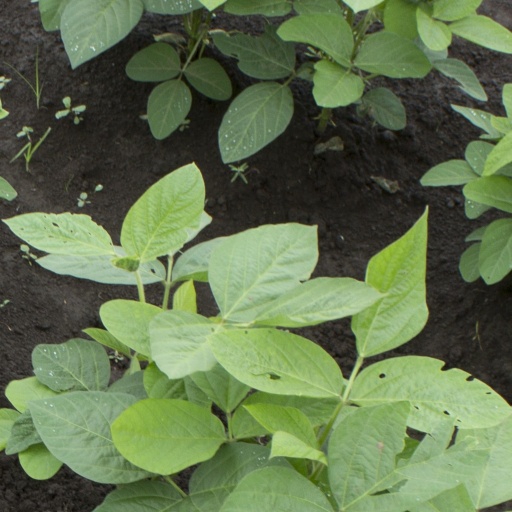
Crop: soybean